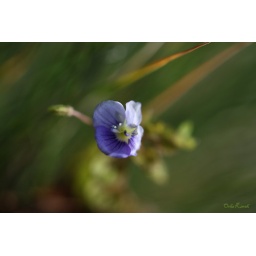
Tiny blue in the sea of grass